Lam Sơn uprising

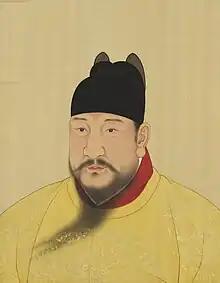
Unlike his father, the Hongxi Emperor ("pictured") pursued a flexible policy to address the situation in Jiaozhi.

The Yongle Emperor, along with other influential figures in the court, such as Zhang Fu, advocated for the annexation of Annam into the Ming dynasty instead of restoring the throne to the Trần royal family. At the time, the Han people did not view Annam as a tributary state, but rather as a "historical territory" that had once belonged to China and needed to be reclaimed, as it had been during the Han and Tang dynasties. As a result, even before capturing Hồ Quý Ly and his son, the Ming court had already set its sights on incorporating Annam back into China. They took advantage of the fact that many Viet officials and elders actively requested to become imperial province of the Ming dynasty, as the Trần family had no heirs. This led to the annexation of the entire territory of the former Đại Ngu and the establishment of the Jiaozhi Province.